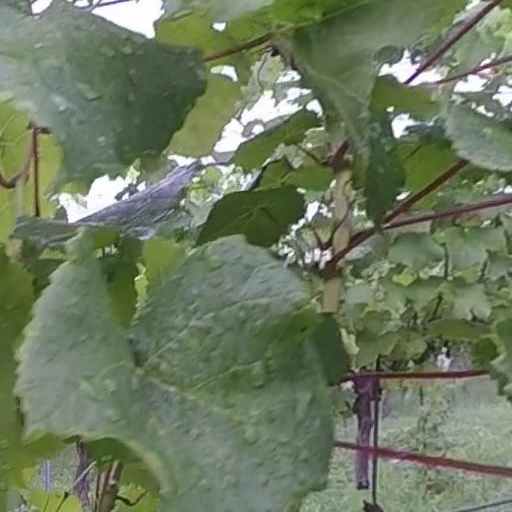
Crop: grape